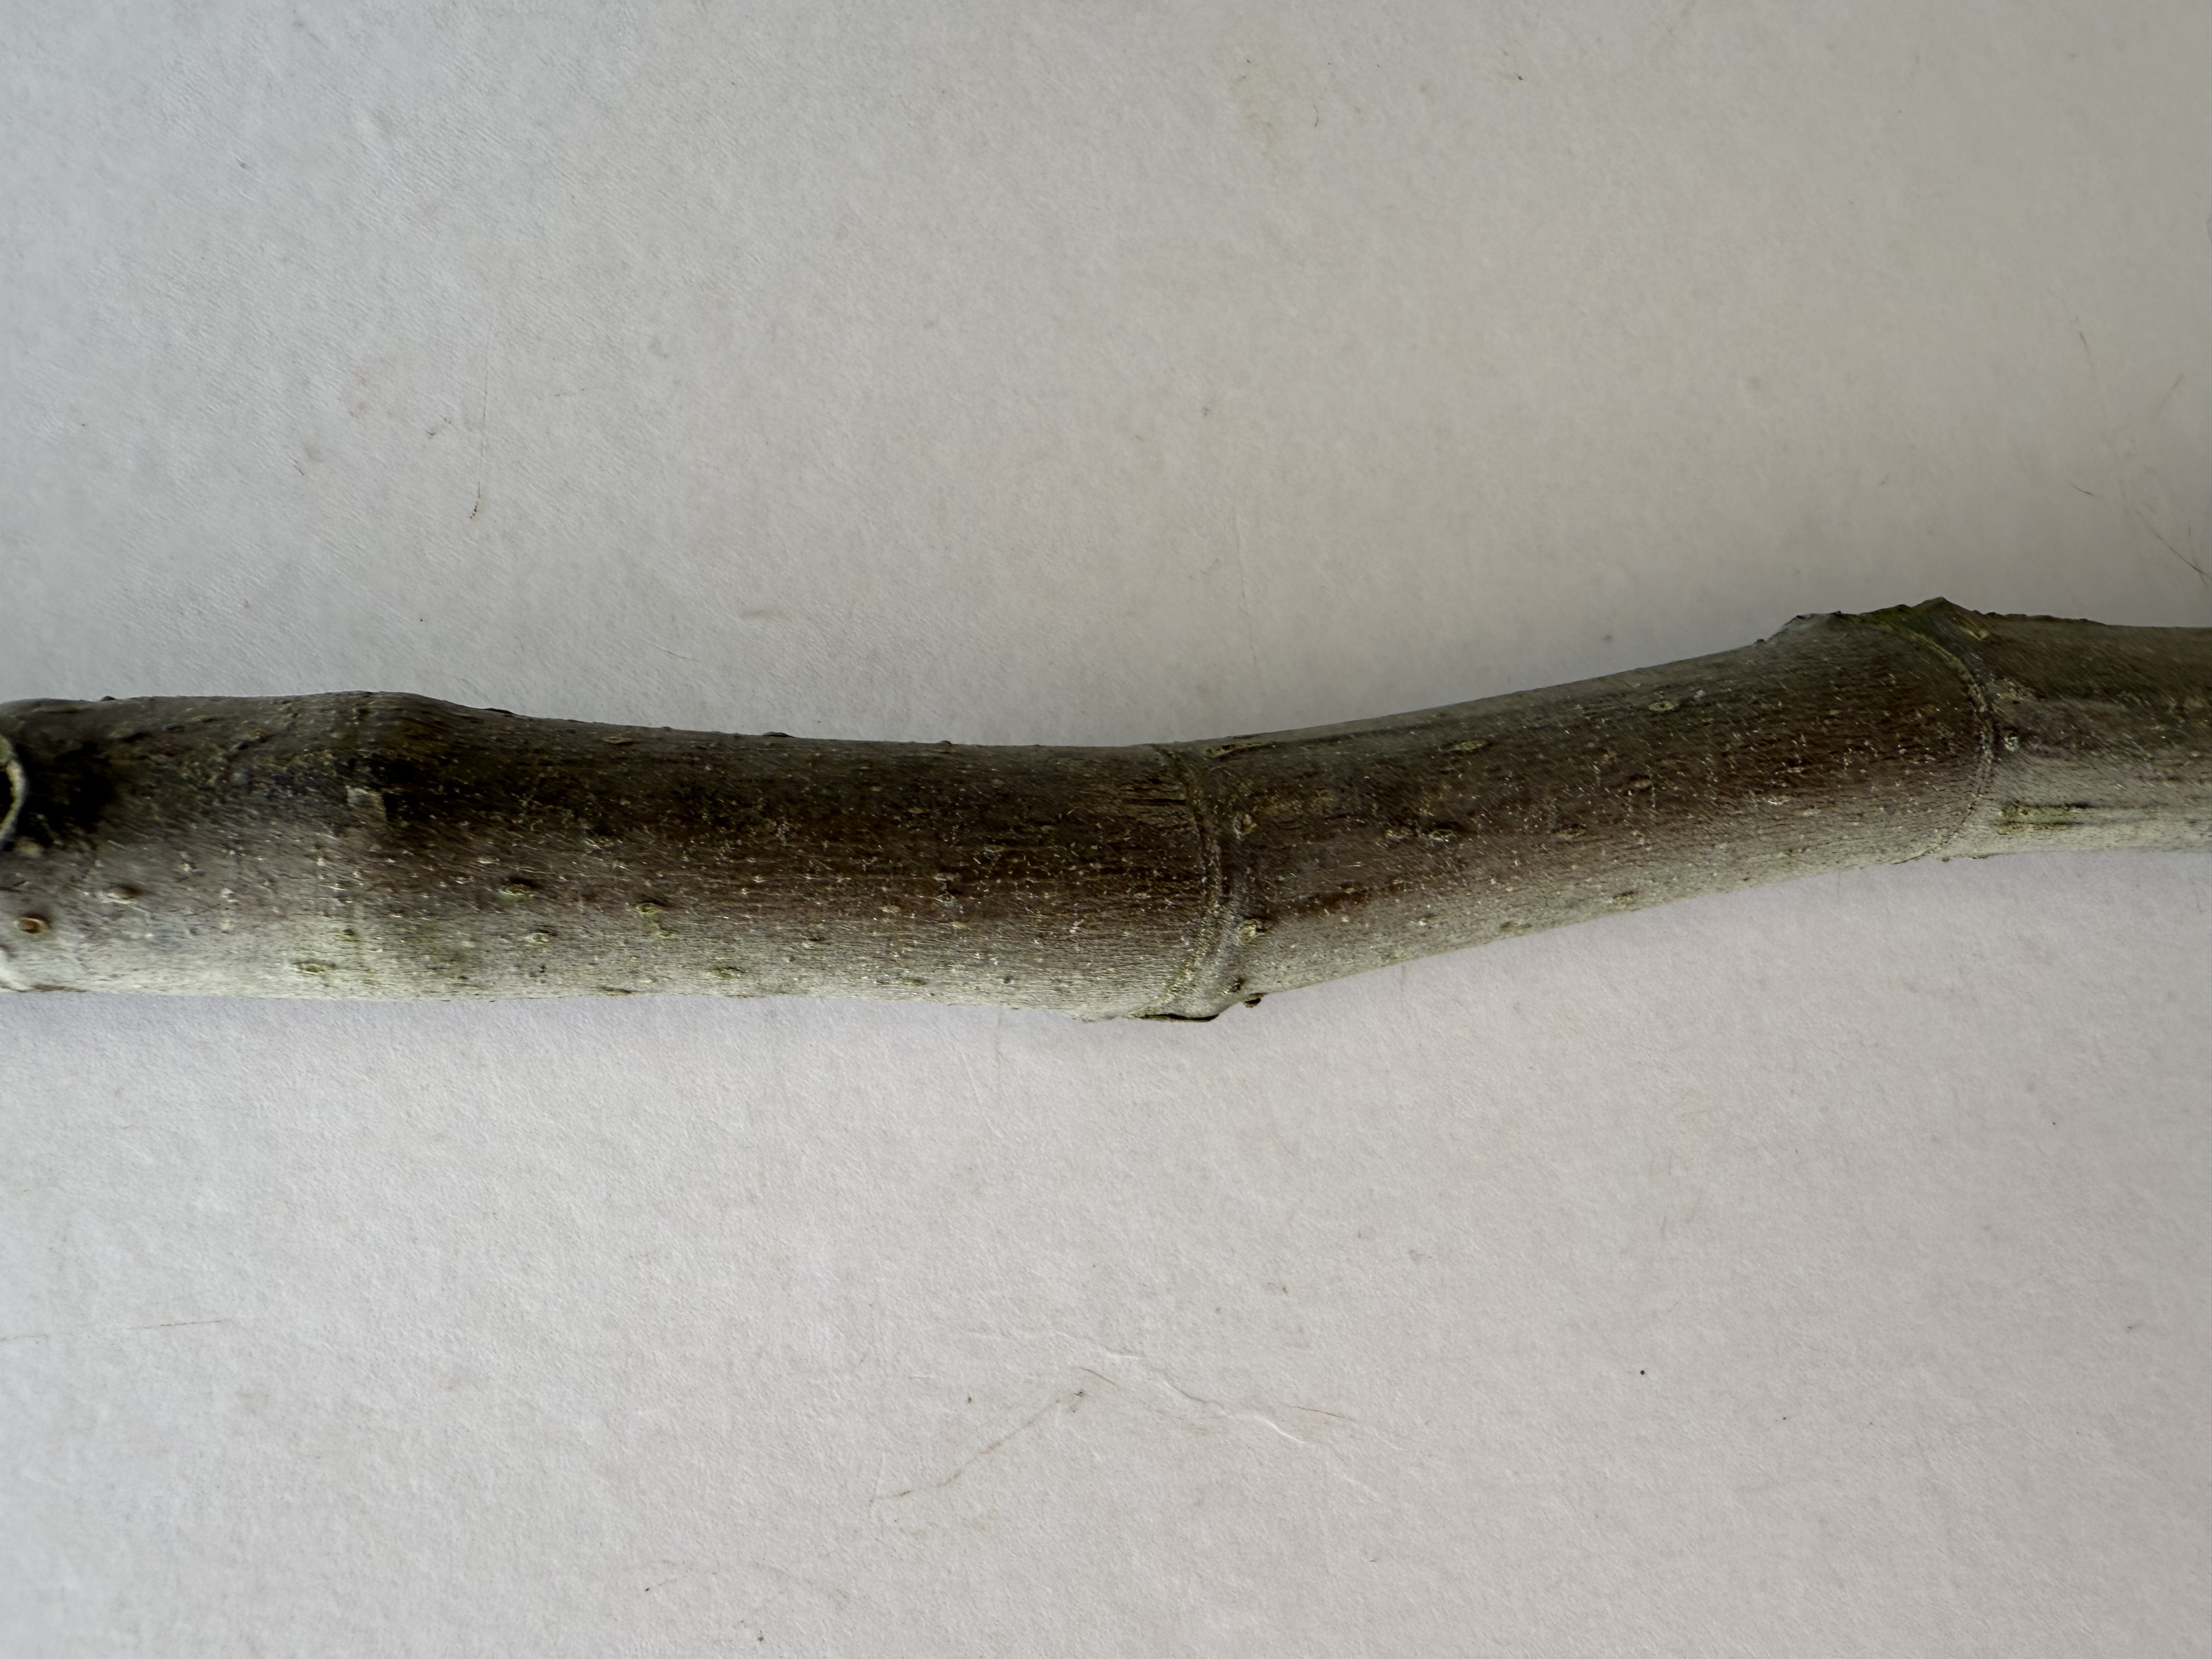
Variety: Black Fig